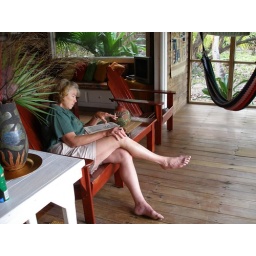
Ann in beach house at Cocoview